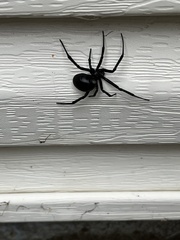
Species: Lactrodectus_hesperus